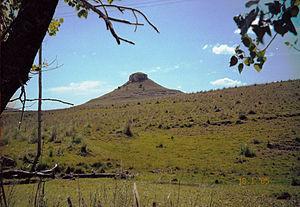
Sauce de Batoví est une ville de l'Uruguay située dans le département de Tacuarembó. Sa population est de 72 habitants.